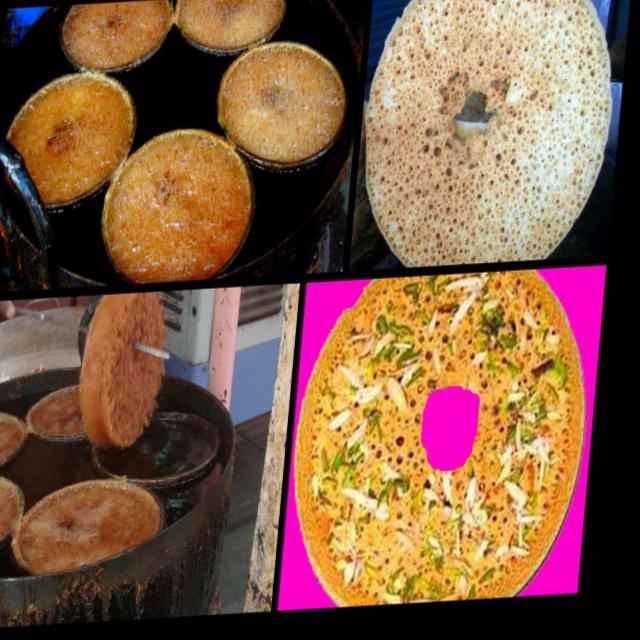
Dish: ghevar